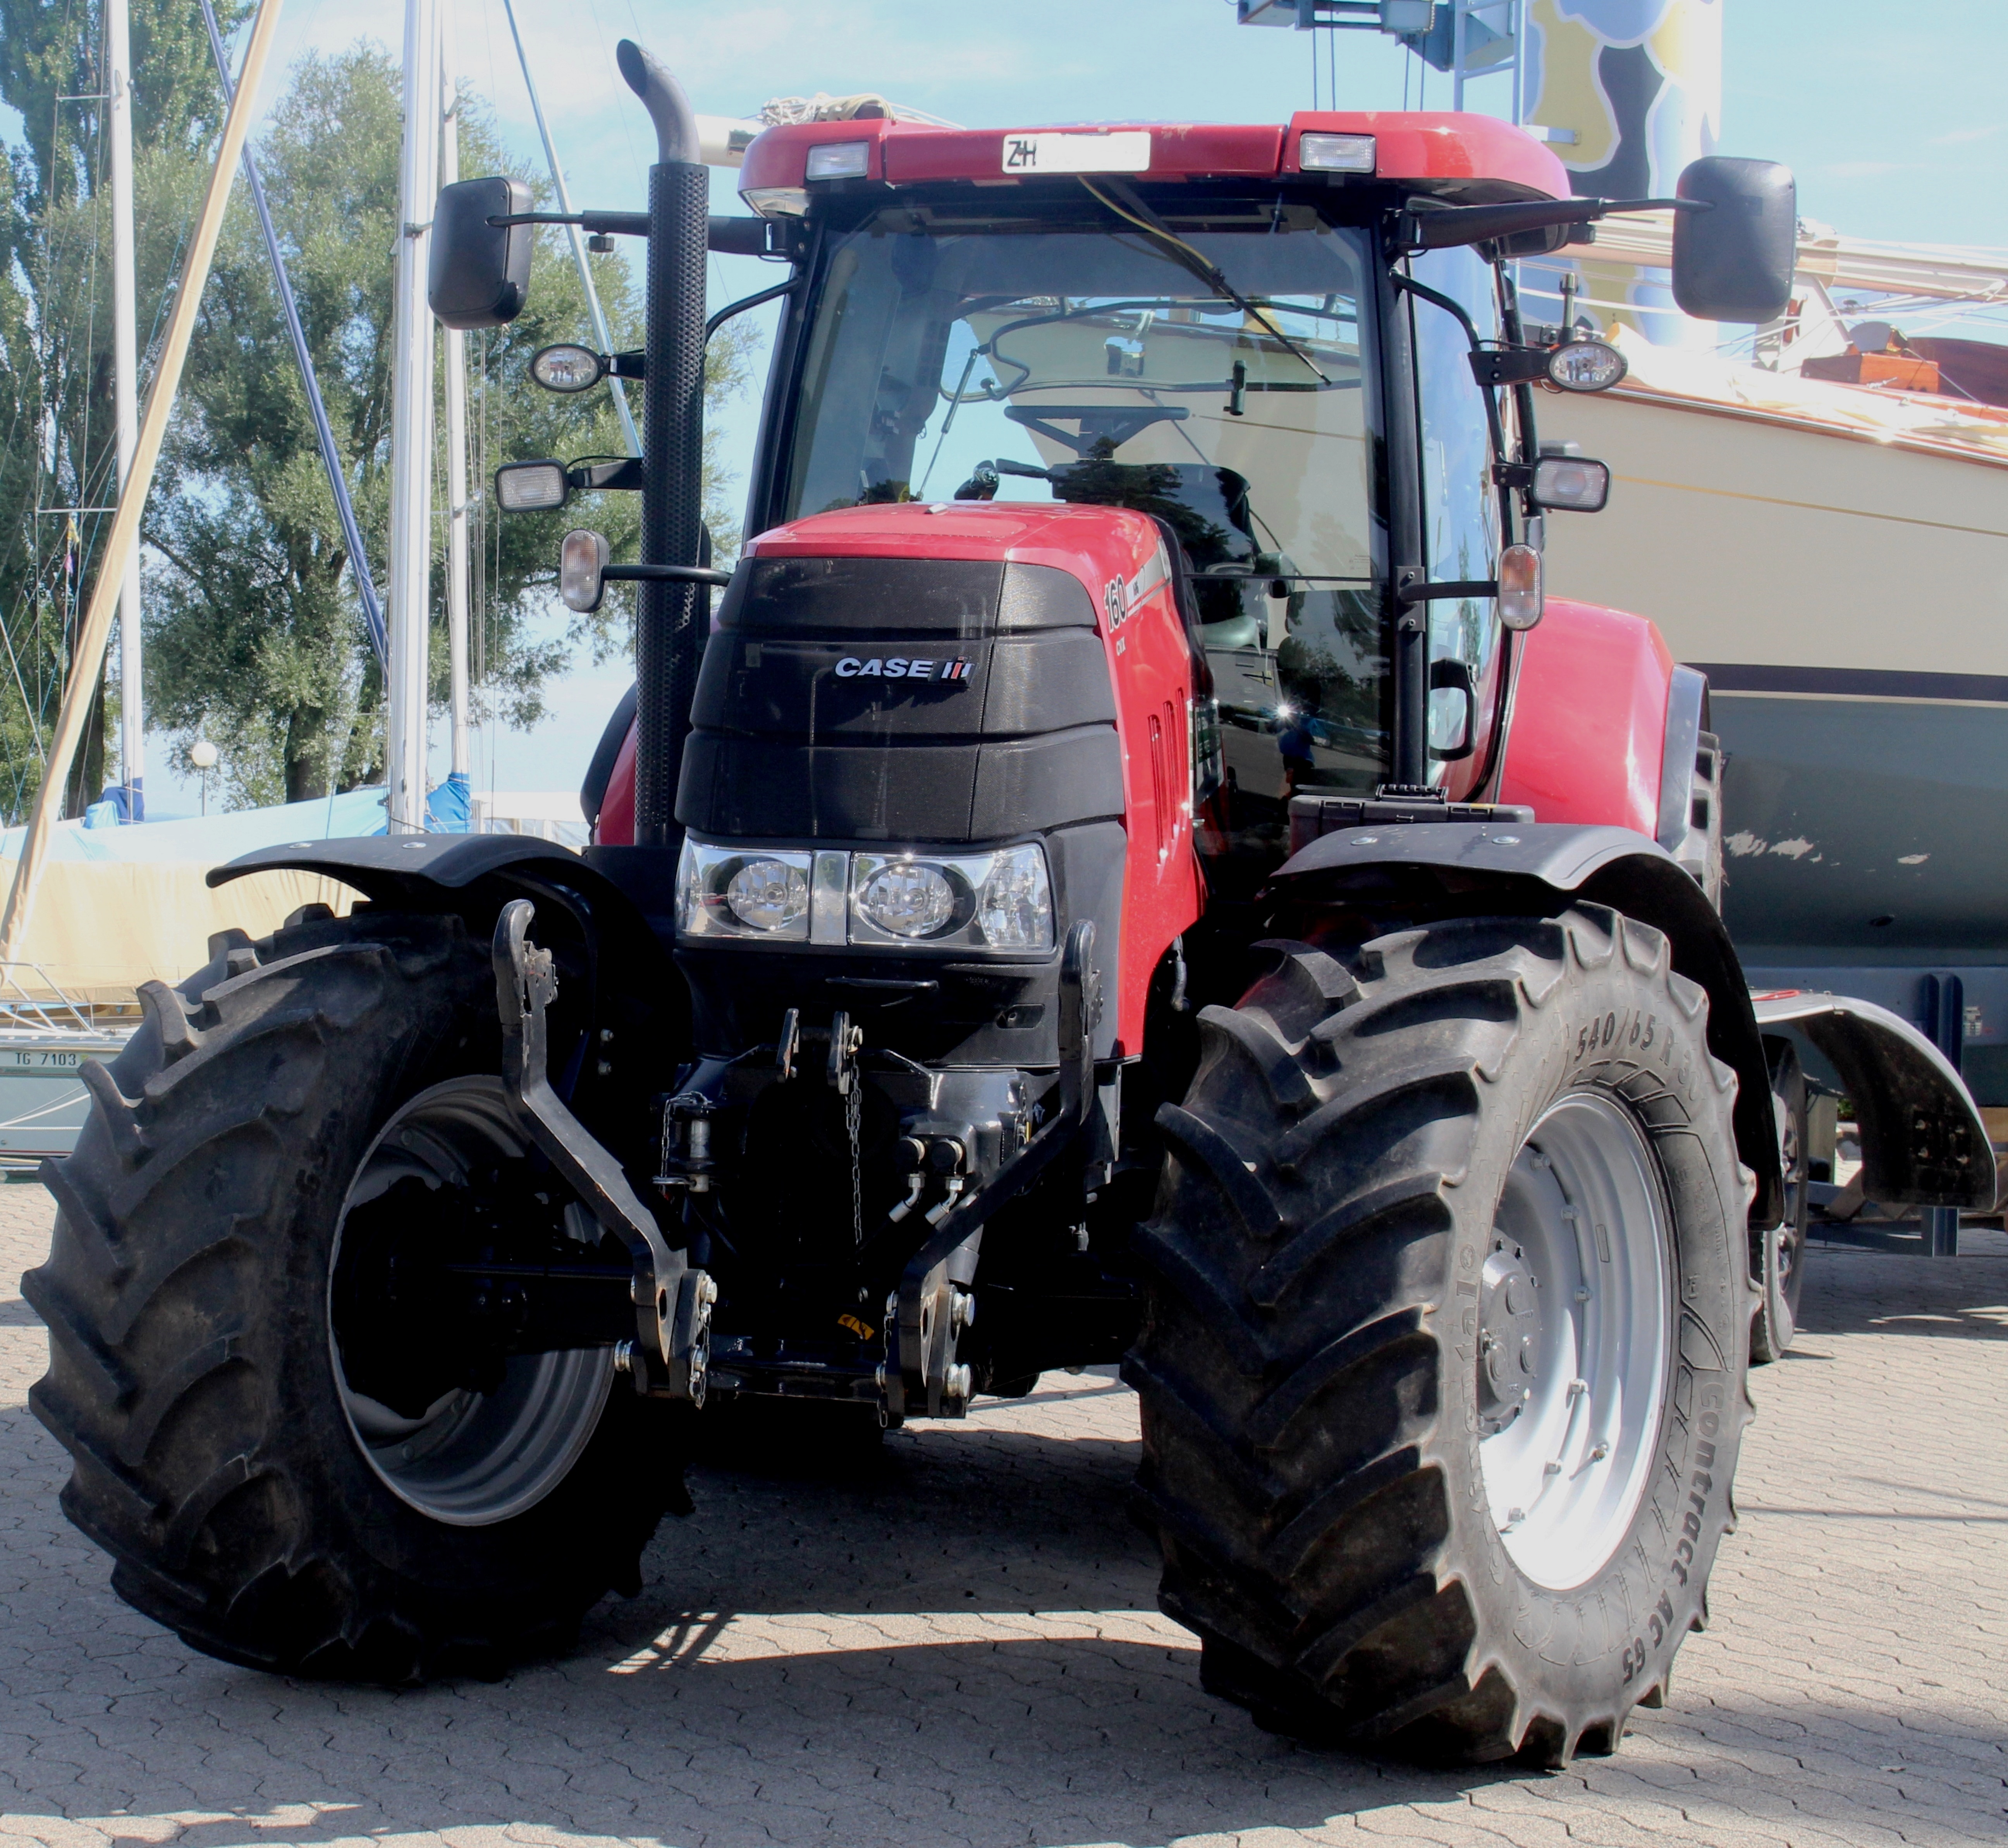
tractor, wheel, ship, transport, vehicle, port, lake constance, agricultural machinery, all terrain vehicle, land vehicle, romanshorn, iii case